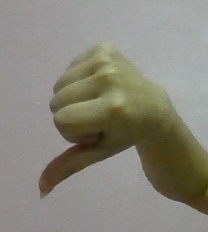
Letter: waw